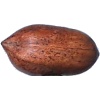
Label: Nut Pecan 1